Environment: real
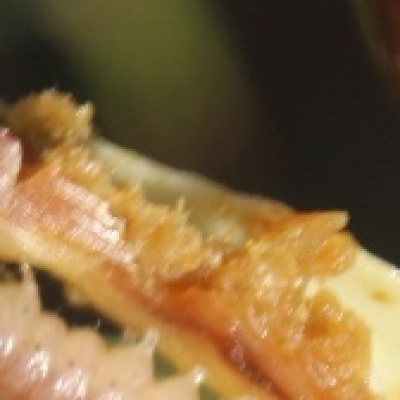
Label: fall_armyworm